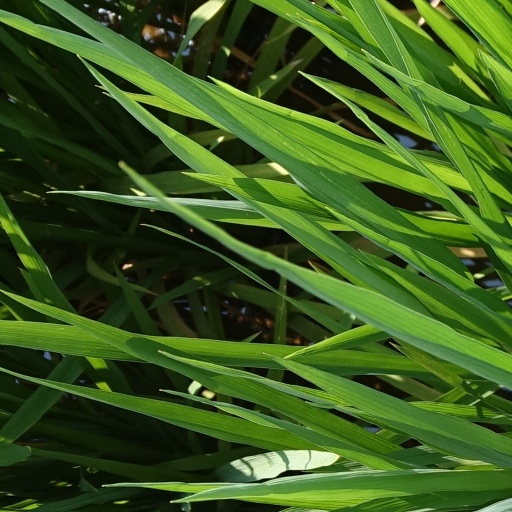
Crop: rice